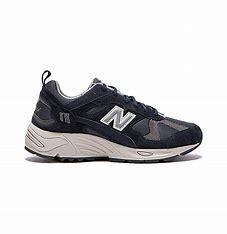
Brand: New
Model: Balance New Balance 878